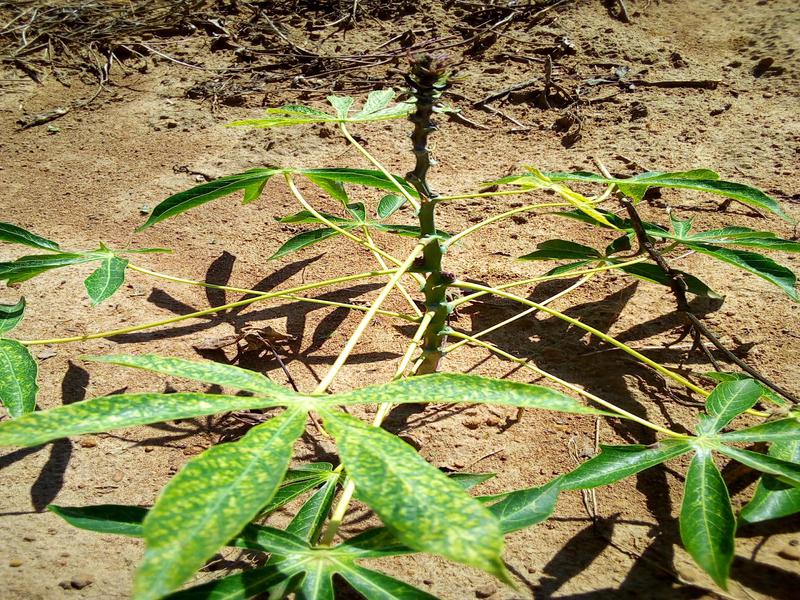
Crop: cassava
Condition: green_mottle